Melatonin as a medication and supplement

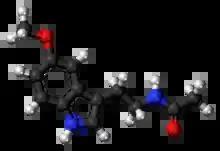

Melatonin is a naturally occurring hormone produced in the brain that is also used as a dietary supplement and medication. As a hormone, melatonin is released by the pineal gland and is involved in sleep–wake cycles. As a supplement, it is often used for the short-term treatment of disrupted sleep patterns such as from jet lag or shift work, and is typically taken orally. There is evidence of its benefit for insomnia, but the evidence is not strong. A 2017 review found that sleep onset occurred six minutes faster with use on average, but found no change in total time asleep.